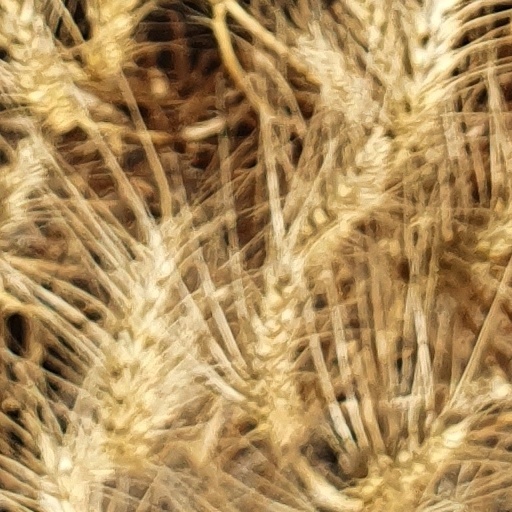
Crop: wheat